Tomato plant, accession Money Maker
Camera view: horizontal (90 deg, fisheye); turntable rotation: 270 degrees
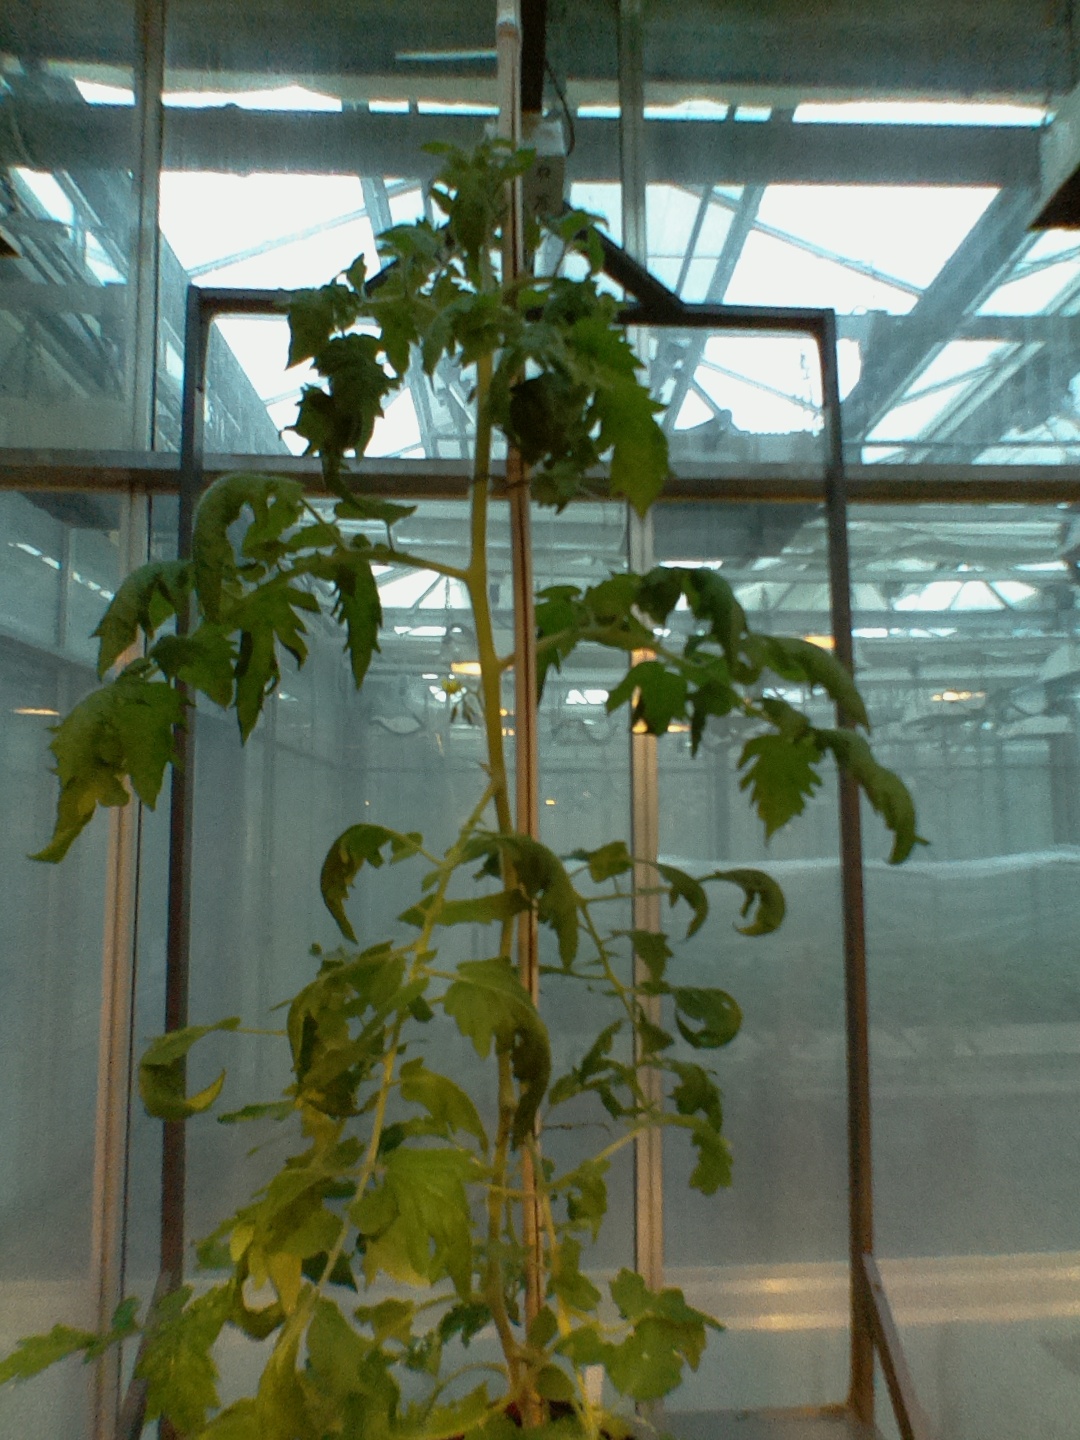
BBCH growth stage 64: 40%-50% of flowers open